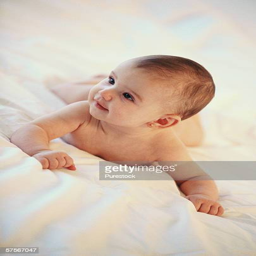
baby girl lying on a bed